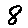
Label: 8